Auster J family

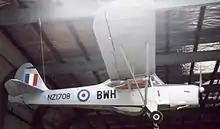
J/1B Aiglet "ZK-BWH" exhibited at MOTAT Auckland New Zealand in February 1992 wearing RNZAF style markings

The Autocrat became one of the most successful post-war British light aircraft, with more than 400 built before the last Rearsby-built J/1s were delivered in 1952. A large number of variants were built and the aircraft became the basis for a family of light aircraft.